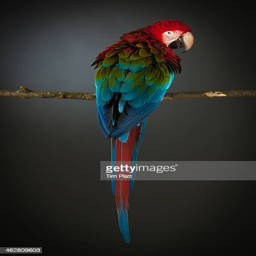
biological species on a perch .